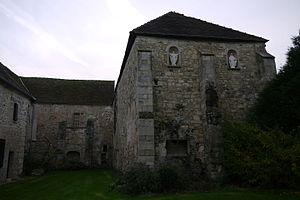
Petite cour intérieure.
La prévôté de Favières est une prévôté située à Sergy, en France.